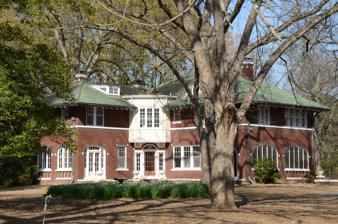
Building: Abramson House
Country: United States of America
Year built: 1921
Historic house in Arkansas, United States United States historic place Abramson House U.S. National Register of Historic Places Location in Arkansas Show map of Arkansas Location in United States Show map of the United States Location 127 Crescent Heights, Holly Grove, Arkansas Coordinates 34°35′29″N 91°11′52″W / 34.59139°N 91.19778°W / 34.59139; -91.19778 Area 5 acres (2.0 ha) Built 1921 ( 1921 ) Architect Estes Mann Architectural style Bungalow/craftsman NRHP reference No. 95001092 Added to NRHP September 7, 1995 The Abramson House is a historic house at 127 Crescent Heights in Holly Grove, Arkansas .  It is a two-story wood-frame structure, with brick veneer walls and a green tile roof.  Designed by Memphis, Tennessee architect Estes Mann and built in 1921–22, it is a particularly fine local example of Craftsman style architecture.  It is an L-shaped structure, with arched openings (one housing a recessed porch, the other an enclosed former porch) at the ends of one leg, and half-timbered stucco projecting sections with oriel windows. The house was listed on the National Register of Historic Places in 1995. See also National Register of Historic Places listings in Monroe County, Arkansas References